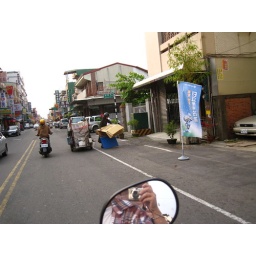
Recycling is big business in Taiwan. A lady stacks flattened paper boxes at the side of the road ahead of us.